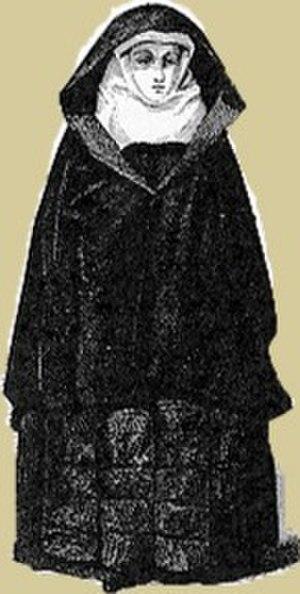
Les béguinages de Liège, une quarantaine à la Révolution française, à l'exception du béguinage Saint-Christophe, sont de petites entités qui abritent un petit nombre de béguines au contraire des béguinages flamands.